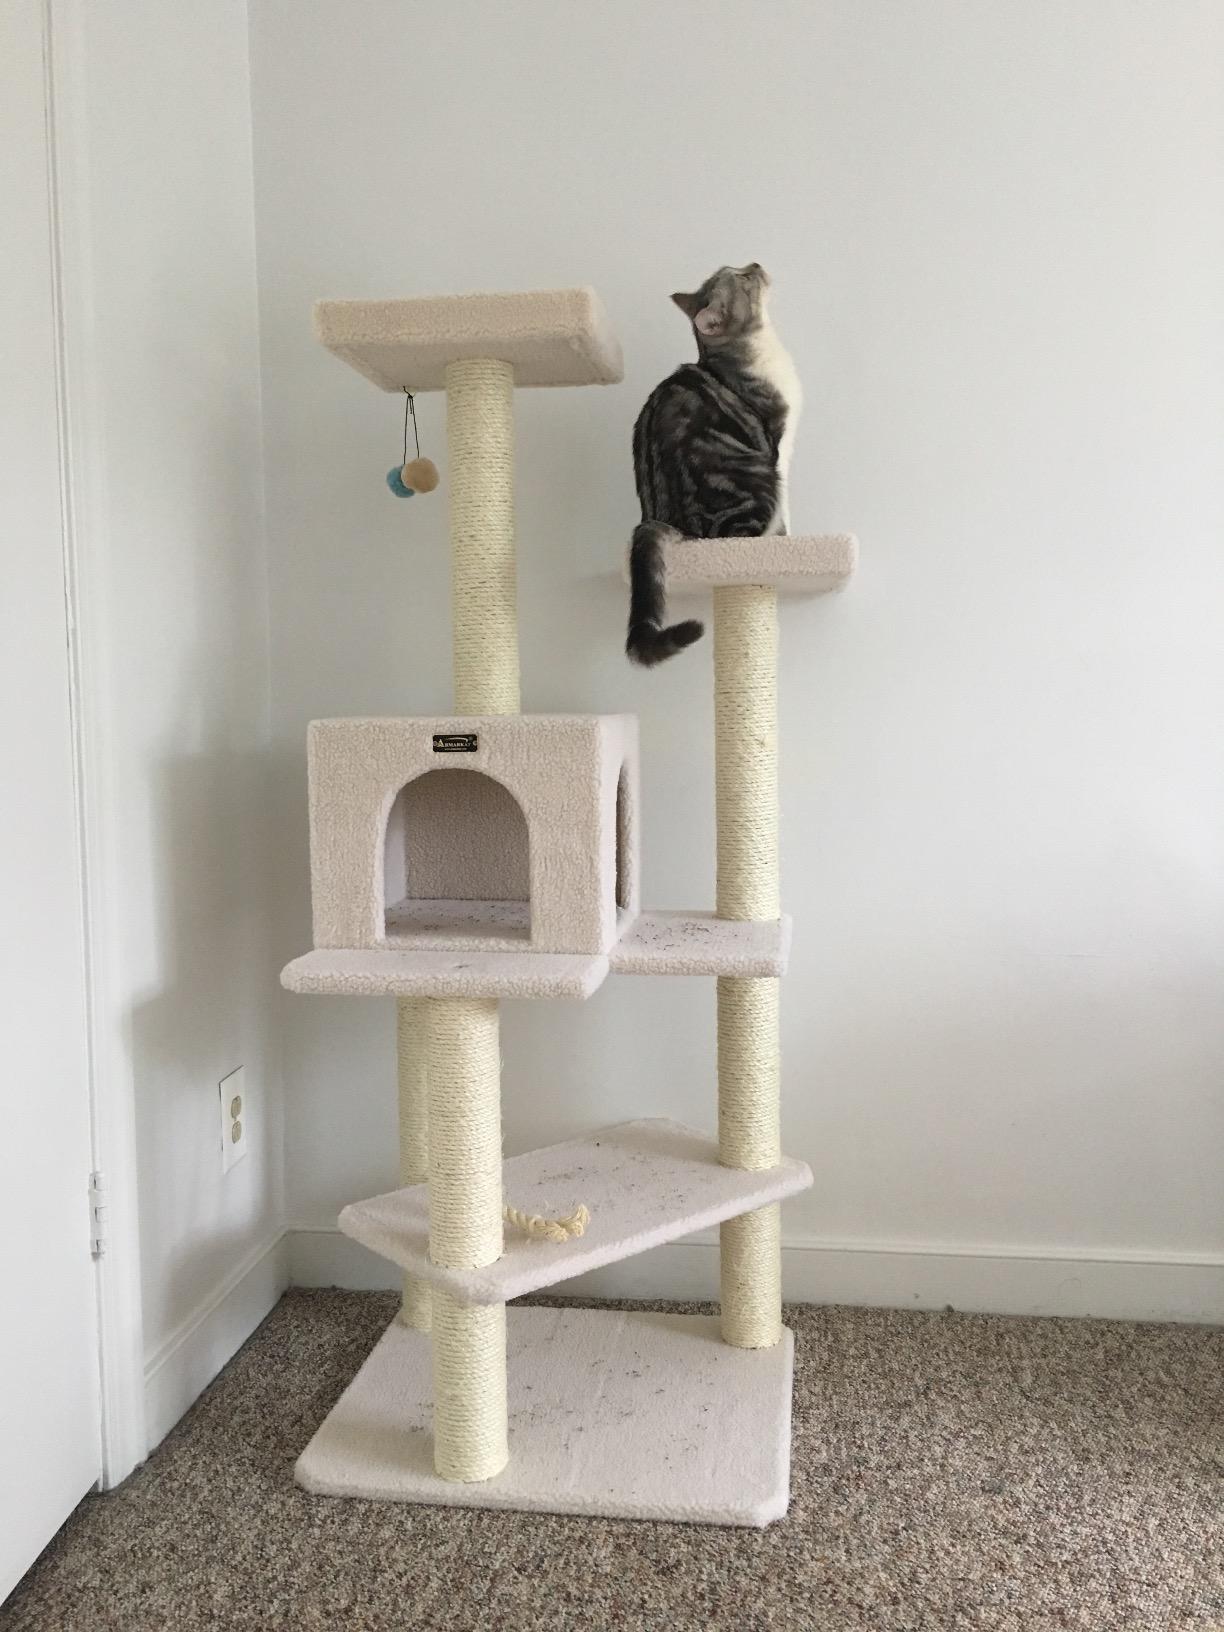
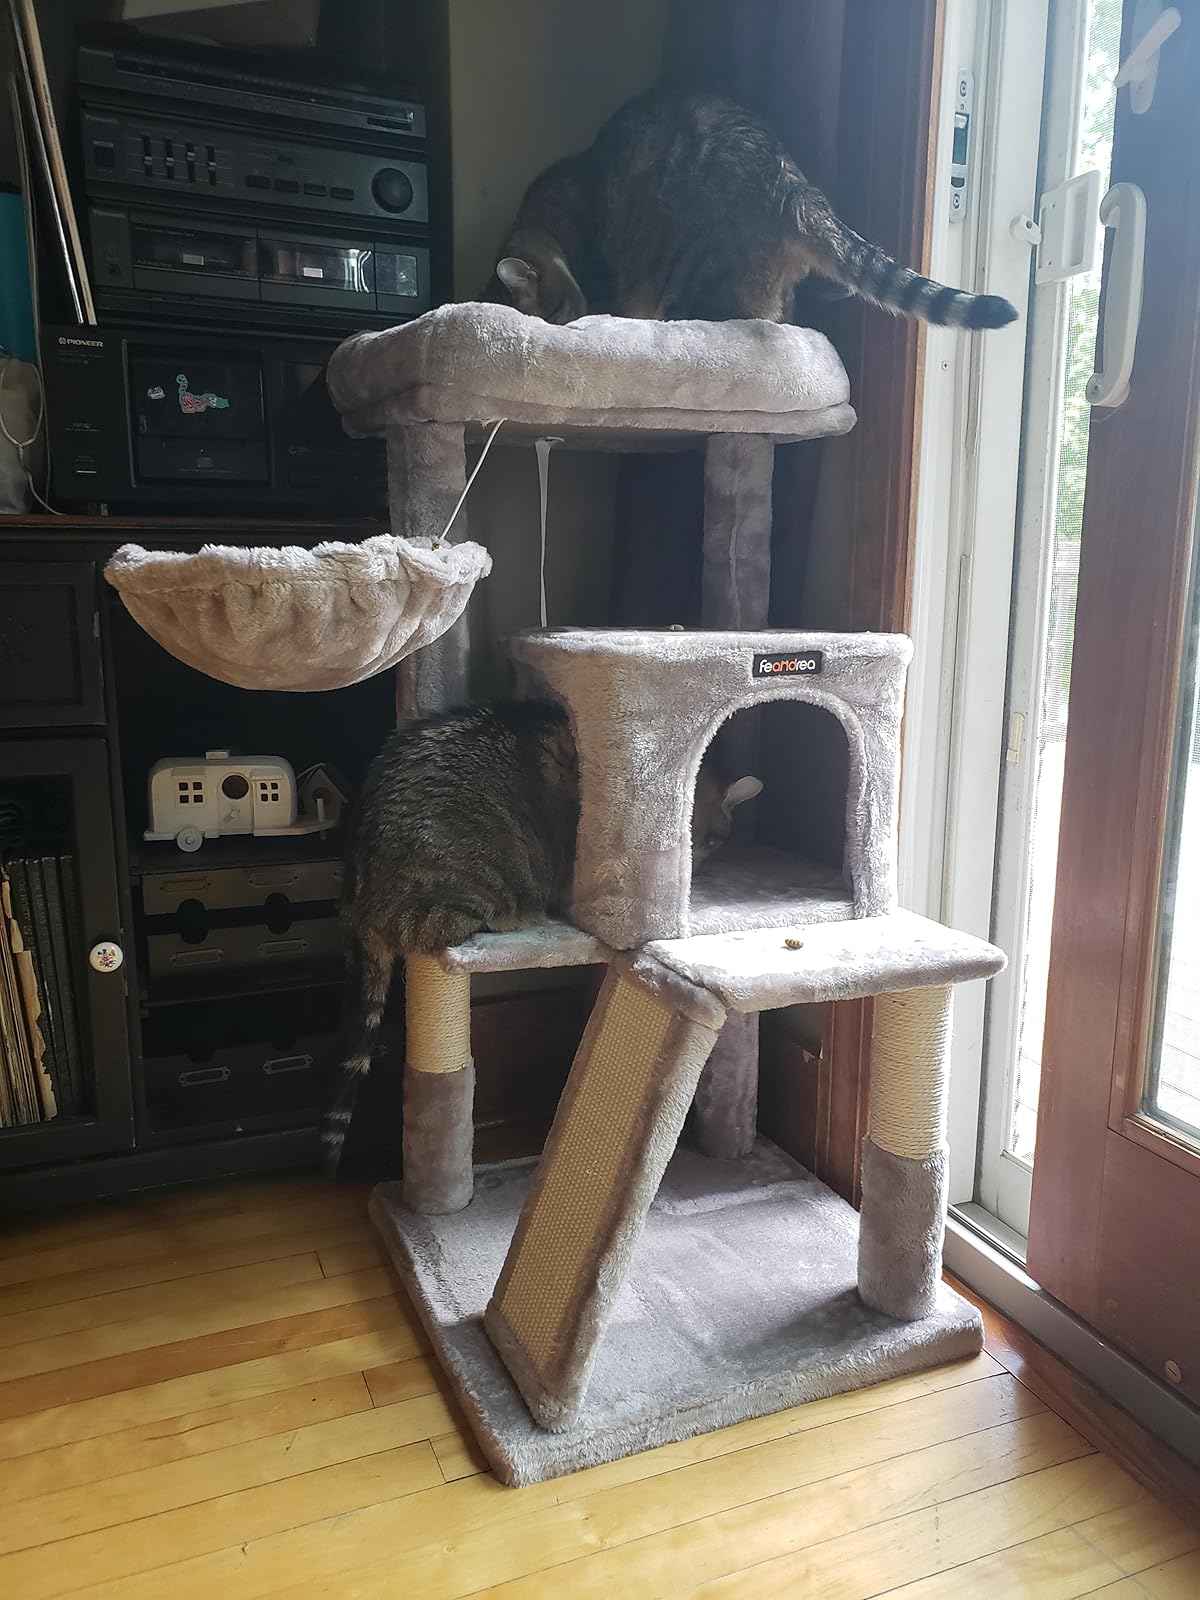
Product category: items_cat tree
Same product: no